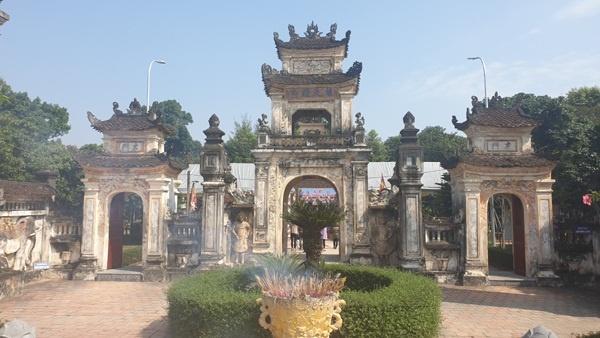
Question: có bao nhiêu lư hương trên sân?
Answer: có một cái